Six Bridges to Cross

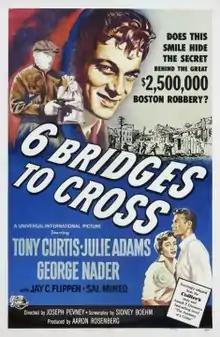
Film poster by Reynold Brown

Six Bridges to Cross or 6 Bridges to Cross is a 1955 American film noir crime film directed by Joseph Pevney and starring Tony Curtis, George Nader and Julie Adams. "Six Bridges to Cross" is based upon the famous 1950 Great Brink's Robbery of Boston, Massachusetts in which the thieves made off with roughly $2.5 million.